Life Begins for Andy Panda

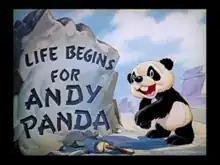
Title card

Life Begins for Andy Panda is a 1939 American short subject cartoon created by Walter Lantz, as the first Andy Panda film.